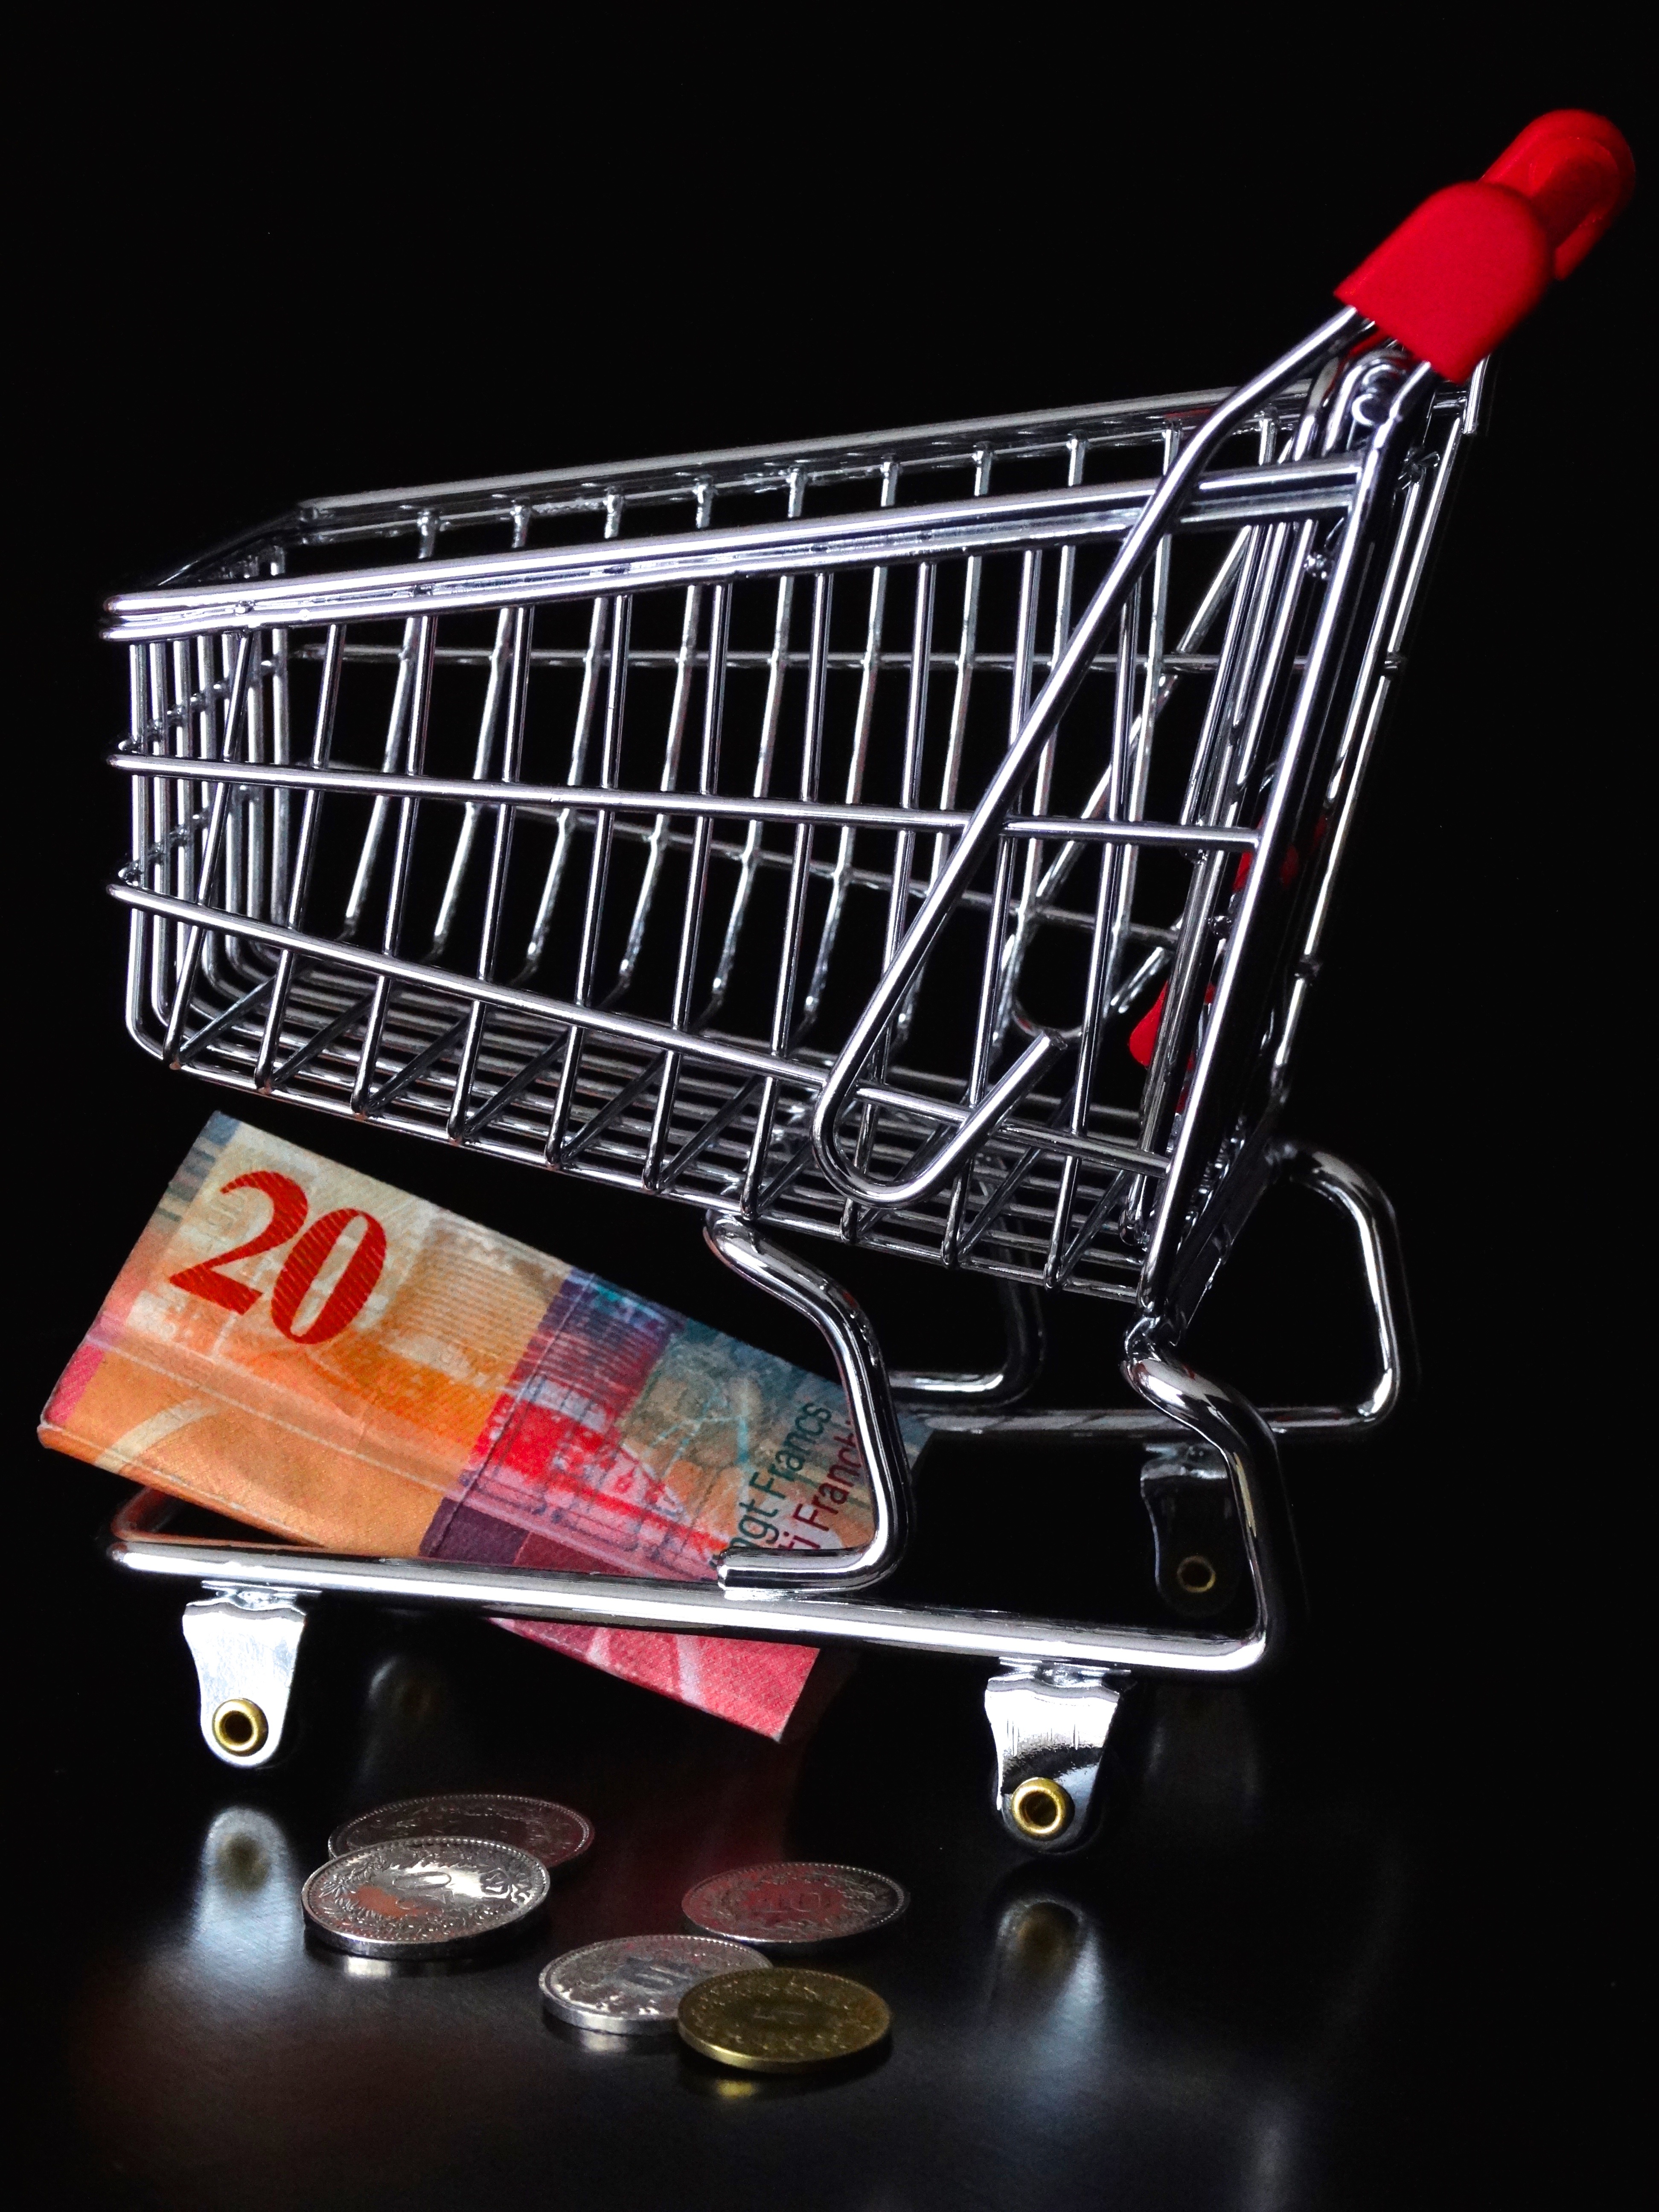
money, shopping, basket, chrome, bassinet, shiny, dare, purchasing, shopping cart, money note